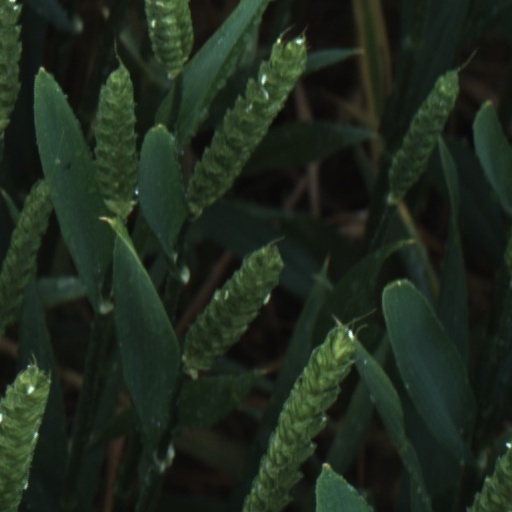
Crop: wheat